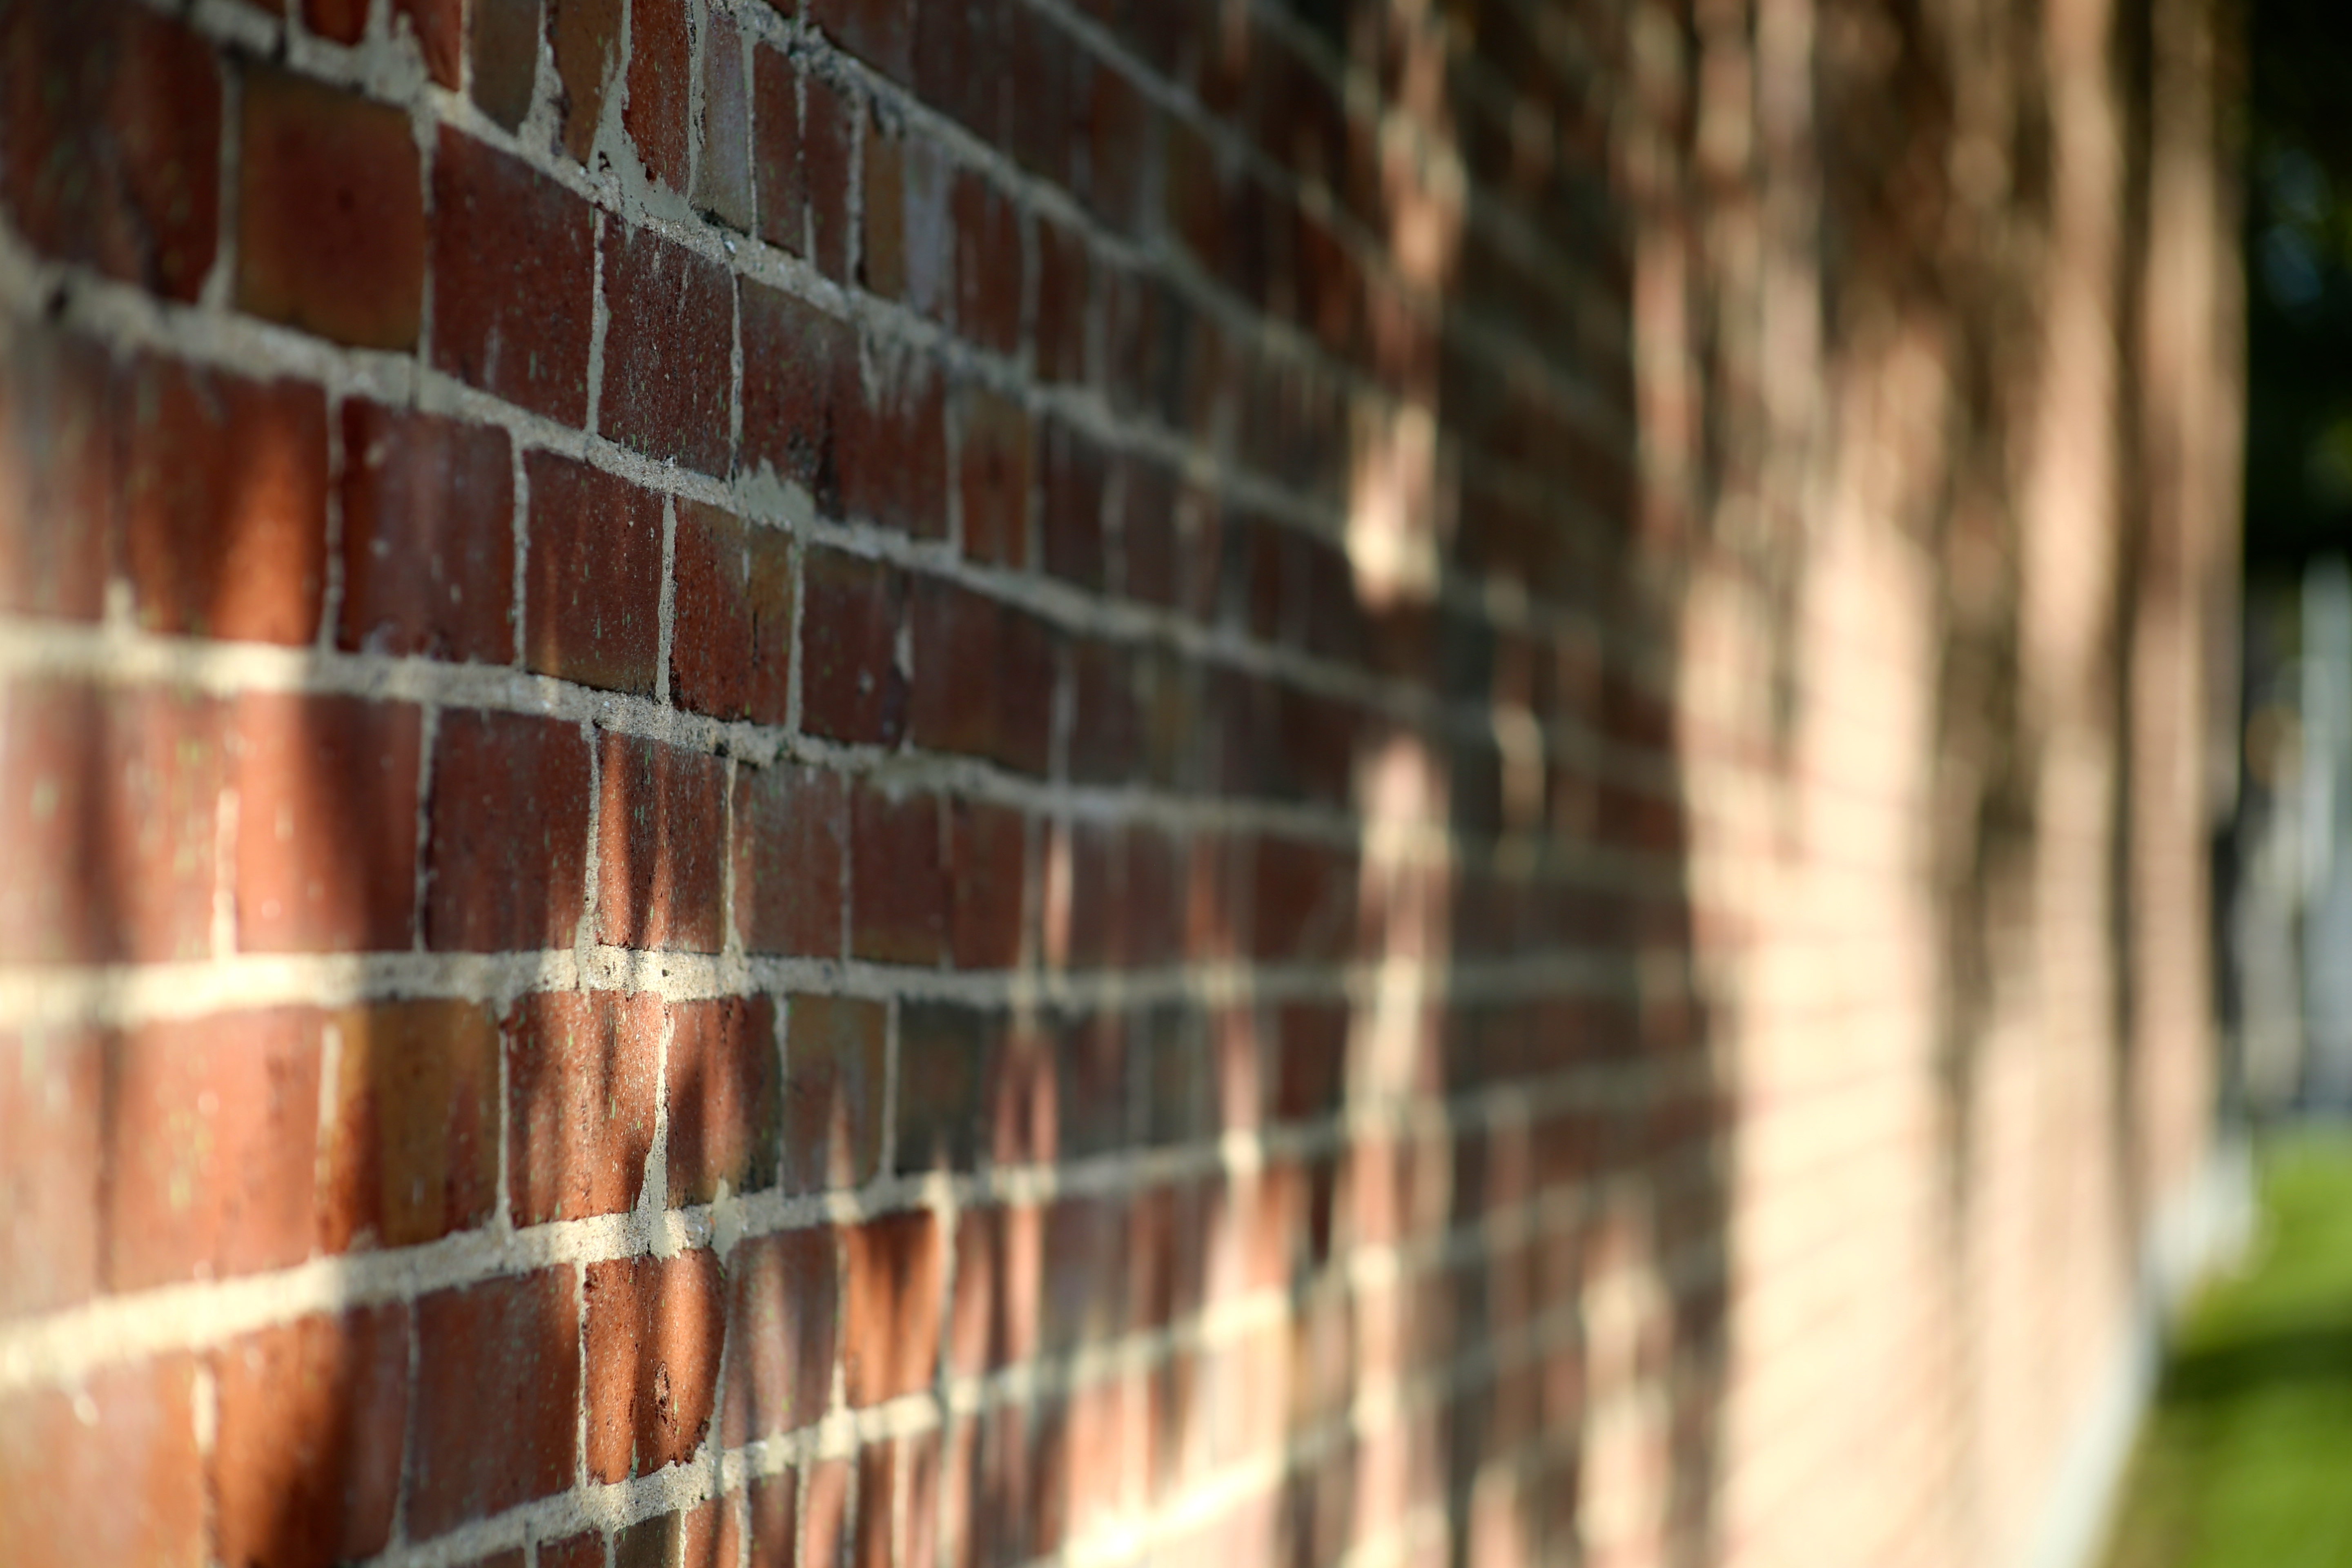
grungy, abstract, fence, wood, vintage, retro, texture, building, old, wall, rustic, pattern, red, dirt, color, brown, dirty, grunge, rough, brick, surface, weathered, interior design, textured, outdoors, art, worn, background, messy, bricks, brickwall, aging, scratched, damaged, brickwork, aged, rundown, wall of bricks, window covering, plucked string instruments